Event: Nepal Earthquake
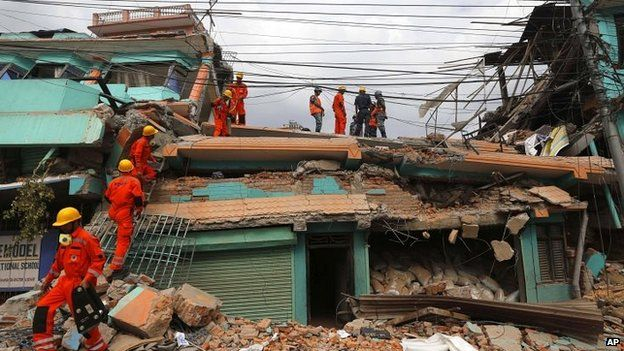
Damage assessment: damage